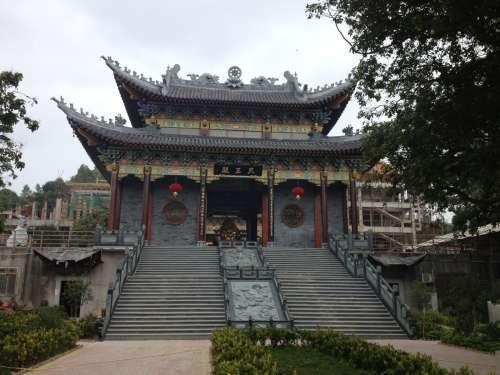
地标名称：东山寺
所在城市：深圳市·龙岗区